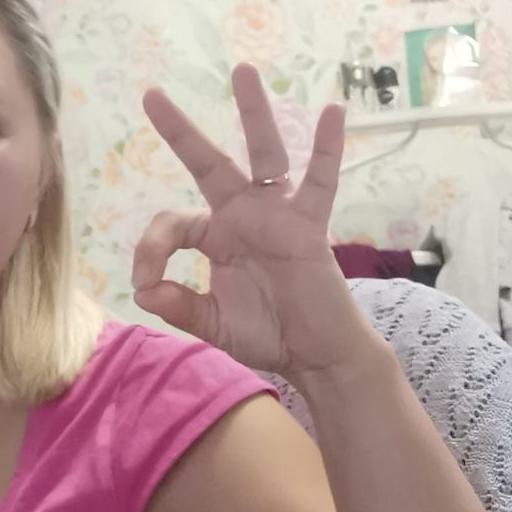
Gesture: ok